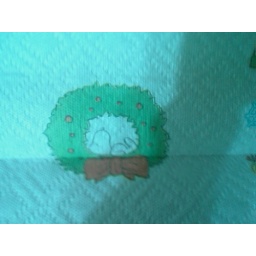
a whole roll of christmas snoopy paper towels in a drawer in our new kitchen